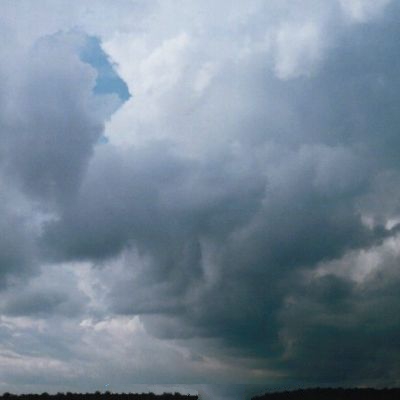
Cloud type: Stratocumulus (Sc)